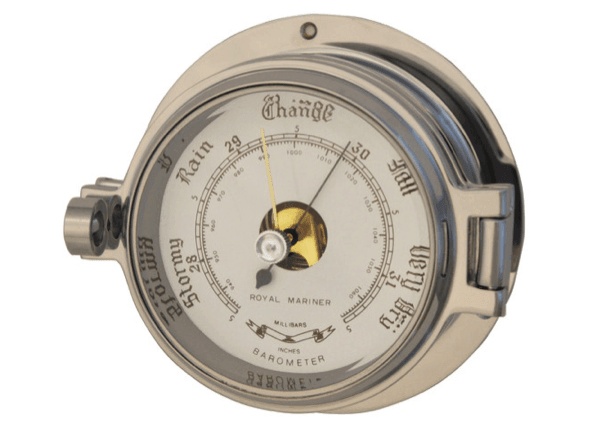
Zero Channel Polished Chrome Barometer | 4Boats
Zero Channel polished chrome-plated brass nautical barometer from Zero, with bevelled glass and a sealed barometer unit with adjustment mechanism; supplied with fixing screws for easy mounting. Finish: polished chrome-plated Material: solid brass construction Glass: bevelled glass Barometer: sealed barometer unit with adjustment mechanism Fixings: supplied with screws Back diameter: 117 mm (4.6 in) Glass diameter: 84 mm (3.3 in) Depth: 52 mm (2.0 in) Designed for reliable on-board pressure readings and neat below-deck installation.
Brand: Meridian Zero
Category: Hardware > Tools > Measuring Tools & Sensors > Barometers